Surbiton

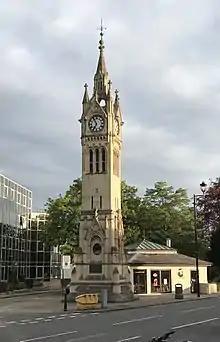
The clock tower, Surbiton, built to celebrate the Coronation of King Edward VII, 1902

There are two further Anglican parish churches in south Surbiton, Christ Church and Saint Matthew's, both also Victorian.